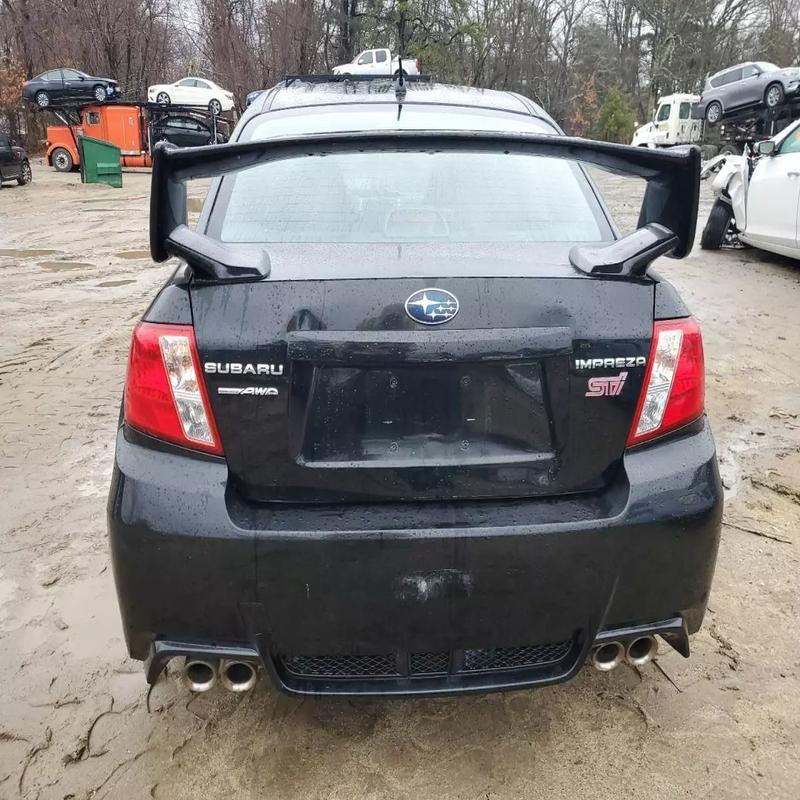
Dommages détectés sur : aile arrière droite, aile arrière gauche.
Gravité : mineur